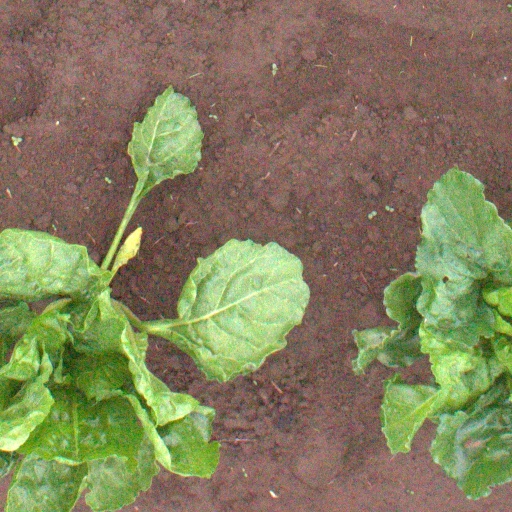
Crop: sugar beet